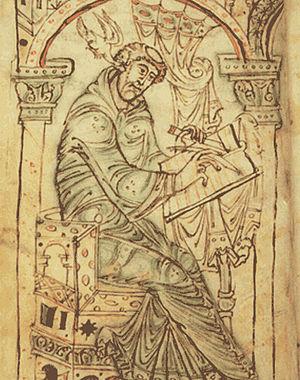
Saint Jérôme tonsuré et glabre, écrivant avec un calame dans la main droite et un couteau dans la main gauche
Le chant grégorien est un chant monodique qui se caractérise fortement de sa composition liturgique. En dépit de son ancienneté, le répertoire de celui-ci aussi adapte rigoureusement au rite romain.